Something (Beatles song)

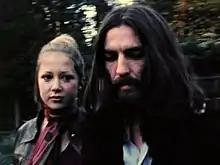
Harrison and Boyd in the "Something" film clip

The promotional film for "Something" was shot in late October 1969, not long after Lennon privately announced that he was leaving the band. By this time, the band members had grown apart. As a result, the film consisted of separate clips, edited together, featuring the Beatles walking around the grounds of their homes with their respective wives. Harrison's segment shows him and Boyd together in the garden at Kinfauns; in author John Winn's description, Harrison appears "solemn" while Boyd is seen "smiling sweetly" and "sporting leather and fur coats". Winn also comments on the attractiveness of all the wives in contrast to the unkempt appearance of McCartney, especially, who had sunk into depression at the realisation that the Beatles were over. The four segments were edited and compiled into a single film clip by Neil Aspinall. Writing in "The New York Times" following Aspinall's death in 2008, Allan Kozinn said: "What Mr. Aspinall's idyllic film avoided showing was that the Beatles were at that point barely on speaking terms. In the film, no two Beatles are seen together."